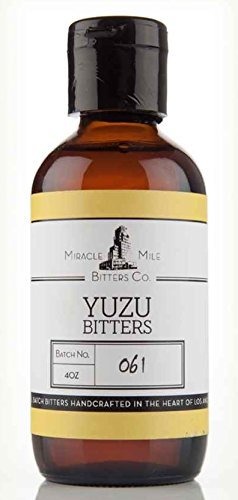
Item Name: Miracle Mile Yuzu Bitters 4 oz (Japanese Citrus)
Bullet Point 1: MADE IN THE USA: Small Batch Cocktail Bitters Handcrafted in the Heart of Los Angeles.
Bullet Point 2: Flavor Profile: A variety of Japanese citrus, Yuzu are renowned for their taste and aroma, somewhere between a Mandarin and a Grapefruit. These bitters combine them with traditional bitters ingredients such as Cinchona, Cardamom, and Burdock Root, and two kinds of Green Tea to round out the finish.
Bullet Point 3: ADDS UNIQUE FLAVOR TO YOUR DRINKS: Highly concentrated bitters that will dash the flavor of your favorite cocktails. Garnish a completed cocktail with required drops of bitters for added aroma.
Bullet Point 4: IDEAL USE FOR BARS & HOME BARS: These bitters are perfect for bartenders and home mixologists alike uses.
Bullet Point 5: SIZE: 4 oz. bottle with a dasher top.
Product Description: Boost the flavor and scent of your favorite drink with this Miracle Mile Cocktails. Handcrafted in the heart of Los Angeles CA, USA. Small batch of bitters that are great addition to any cocktail drink. Highly concentrated bitters that will dash the flavor of your favorite cocktails. Garnish a completed cocktail with required drops with these bitters for added aroma. 4 oz. bottle with a dasher top.
Value: 4.0
Unit: Fl Oz

Price: 39.99